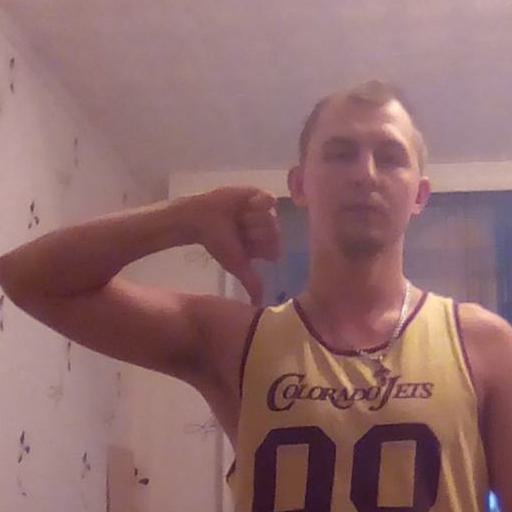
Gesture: dislike